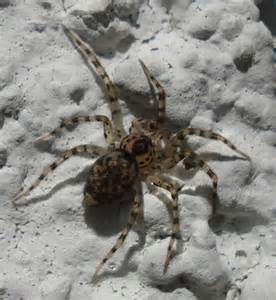
Label: ragno